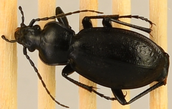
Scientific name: Carabus taedatus
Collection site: Niwot Ridge NEON (NIWO), plot NIWO_013